National Museum-Preserve of Ukrainian military achievements

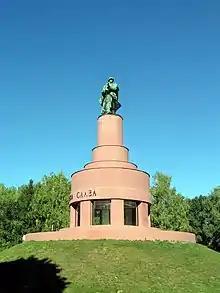
Monument to the liberators of Kyiv

The museum exposition tells about Ukrainian military achievements. The exhibit includes archaeological, ethnographic, numismatic collection, art crafts, paintings, sculptures, photos, and documents.